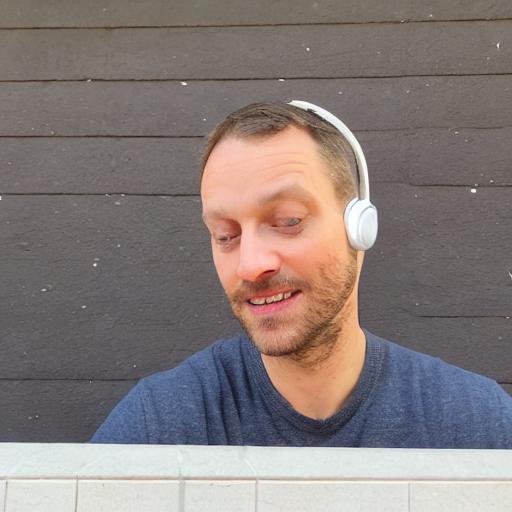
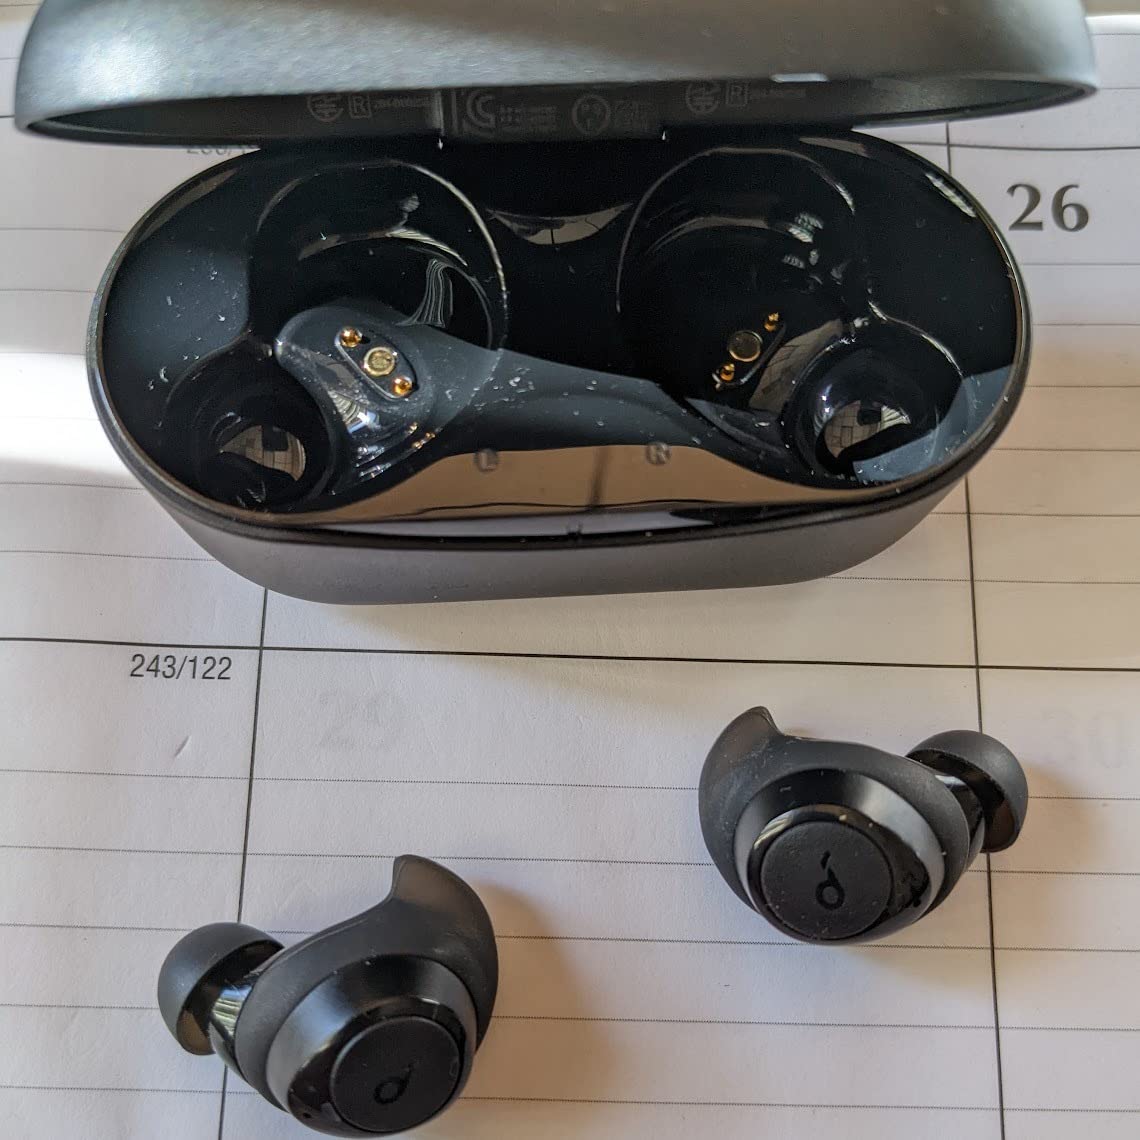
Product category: earbuds
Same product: no